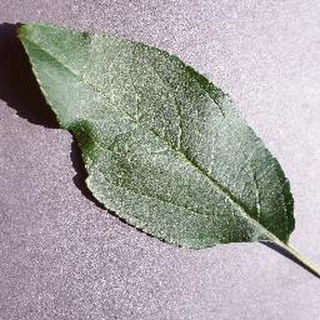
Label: healthy_apple